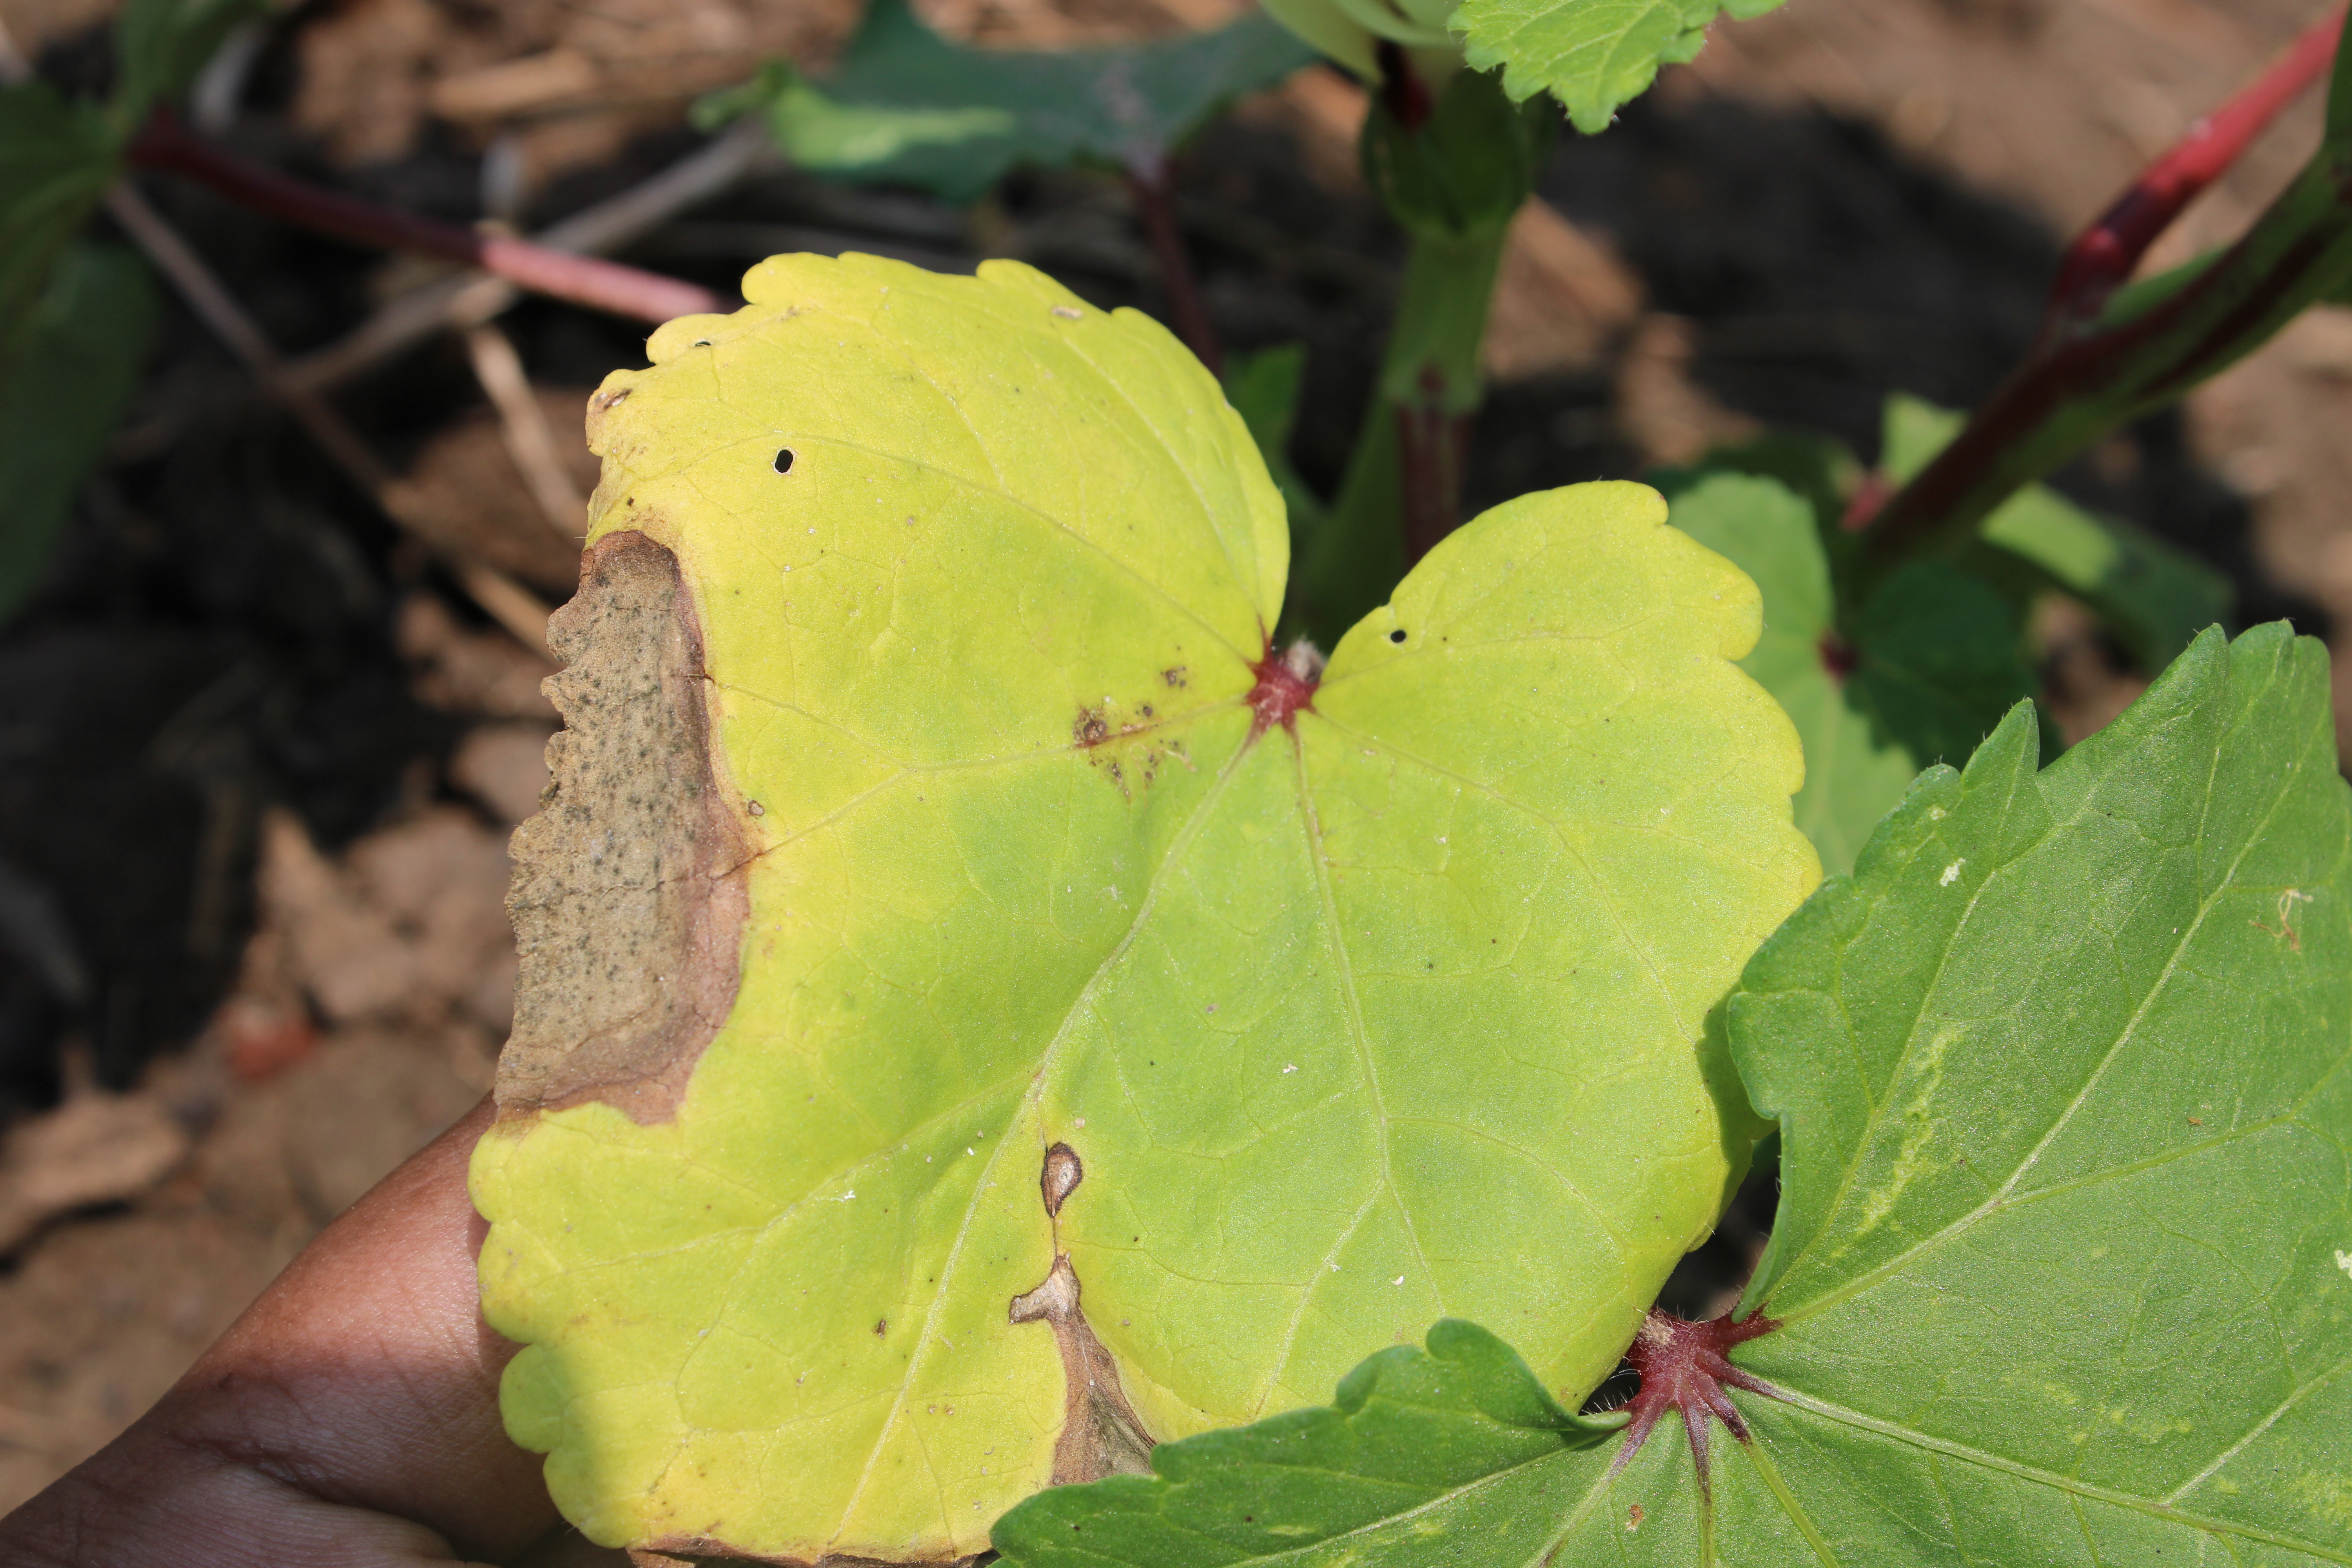
Label: Downy Mildew